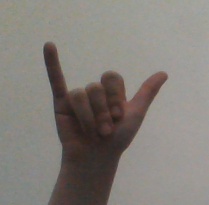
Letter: ya